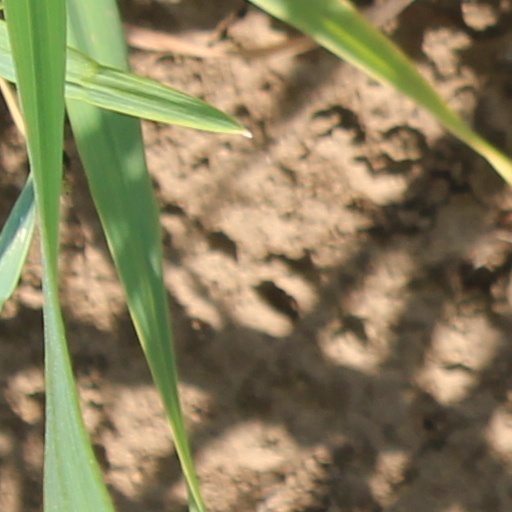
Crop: wheat